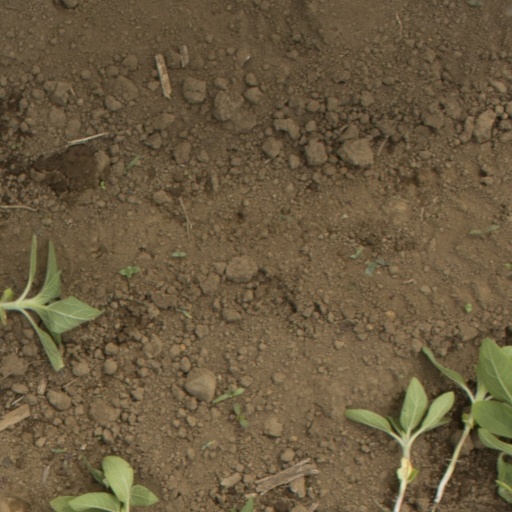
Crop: Jerusalem artichoke